Martin Fondse

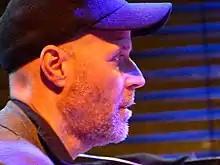
Martin Fondse (2020)

Martin Fondse (February 20, 1967, Bergen Op Zoom) is a Dutch pianist and composer. He also plays the vibrandoneon, the baroque version of the melodica. He is a composer and arranger in the fields of jazz and contemporary music and he leads the Martin Fondse Orchestra (formerly known as 'Starvinsky Orkestar').